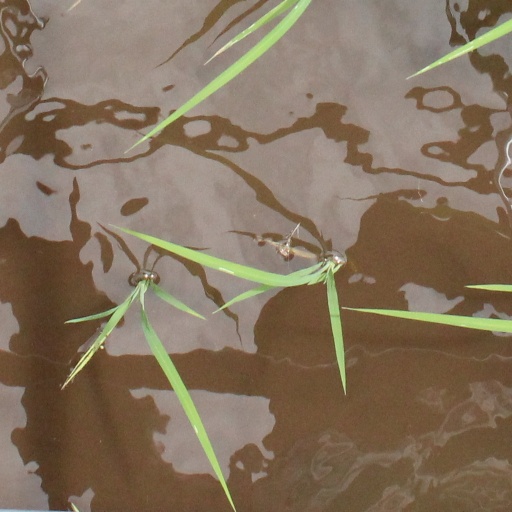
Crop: rice